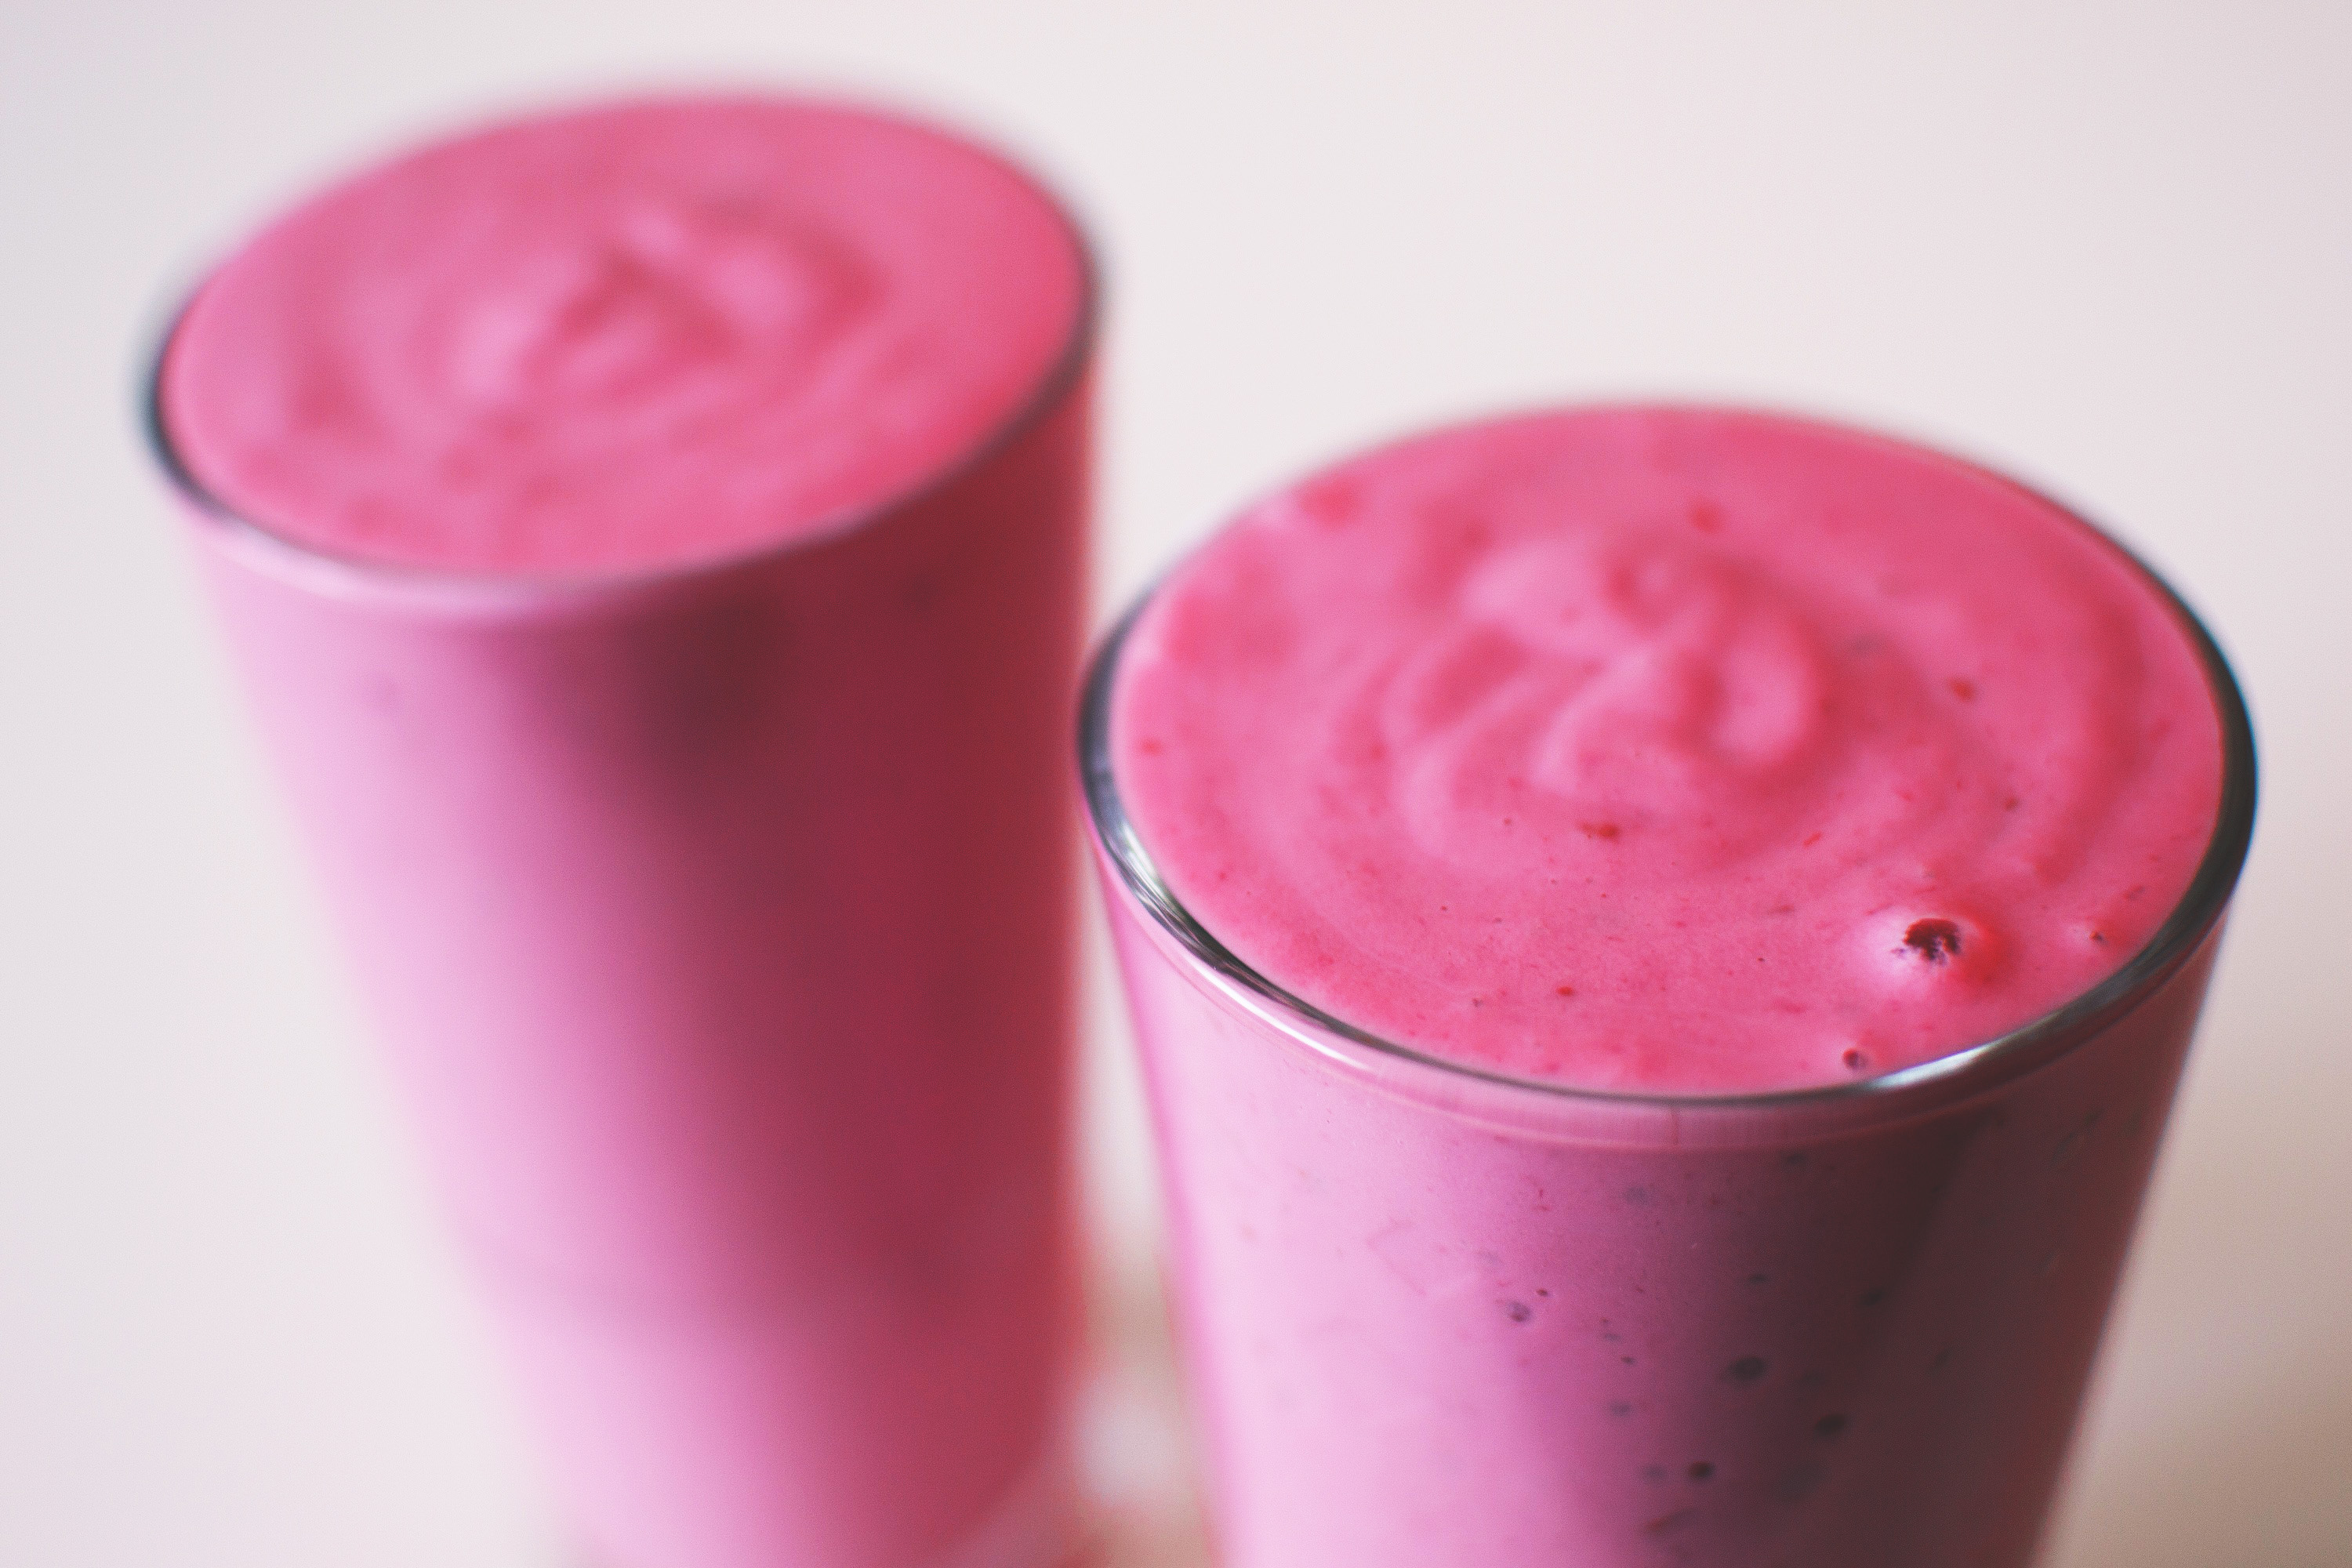
pink, smoothie, health shake, vegetable juice, milkshake, drink, food, recipe, non alcoholic beverage, lassi, juice, batida